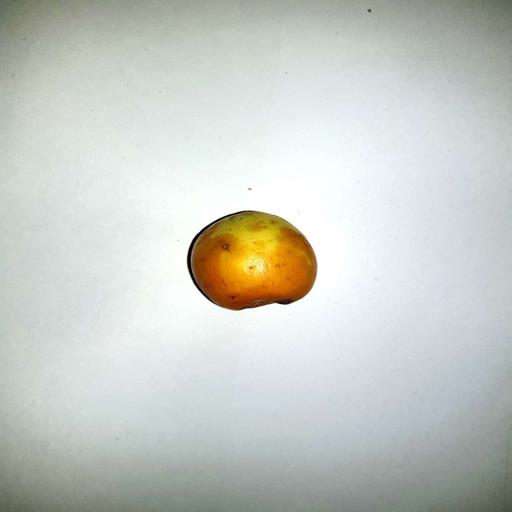
Label: bruised